Taichung Municipal Cingshuei Senior High School

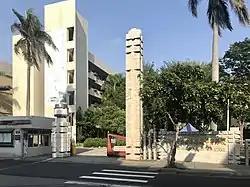

The Taichung Municipal Cingshuei Senior High School is the only public high school in Qingshui District, Taichung, Taiwan. It has 1679 pupils in 42 classes.